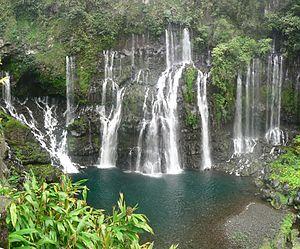
Le Trou noir sur la Rivière Langevin, île de la Réunion
L'hydrologie est la science qui étudie le cycle de l'eau dans son ensemble, c'est-à-dire les échanges d'eau entre le sol et l'atmosphère mais aussi entre le sol et le sous-sol.